Sakaiminato, Tottori

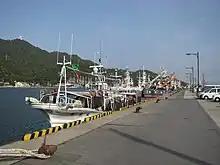
The Sakai Port

The seaport of Sakaiminato has a long history as a seaport for the San'in Region. Following World War II the city has served as the base of the fishing industry for all of Western Japan. Consequently, marine product processing is also a major industry in the city.